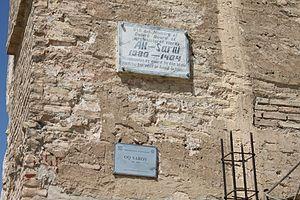
Ak Sarai à Shahrisabz - panneau d'informations